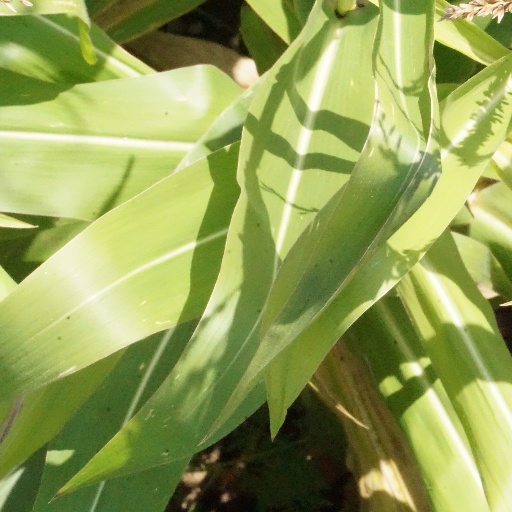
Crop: maize; corn